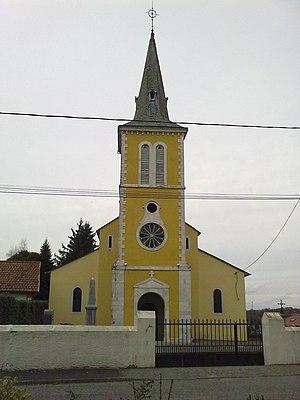
Eglise de Gabaston
Gabaston est une commune française, située dans le département des Pyrénées-Atlantiques en région Nouvelle-Aquitaine.